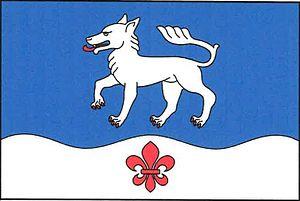
Vlčeves est une commune du district de Tábor, dans la région de Bohême-du-Sud, en République tchèque. Sa population s'élevait à 84 habitants en 2017.